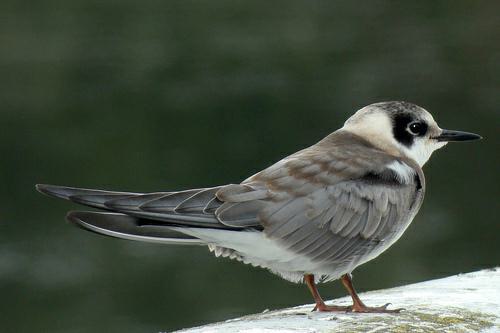
A photo of a black tern